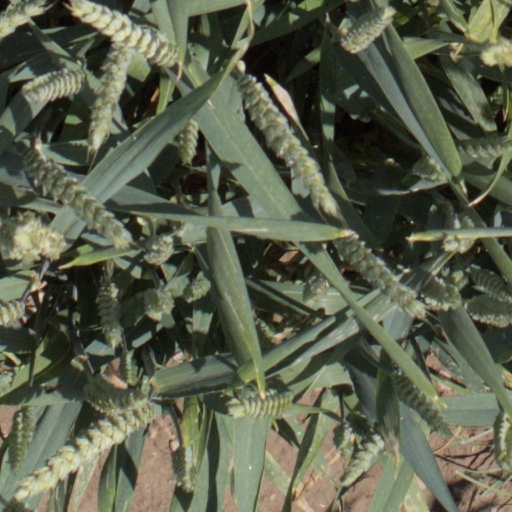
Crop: wheat